Navy Special Action Regiment

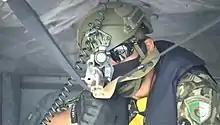
RASM sniper during a training.

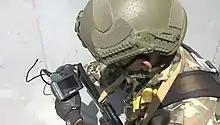
RASM operator during a training.

Each company includes a group specialized in hostage rescue on maritime or land targets, which are hostage rescue groups.